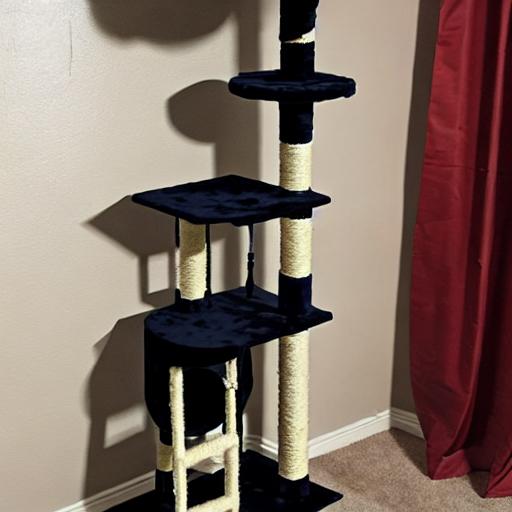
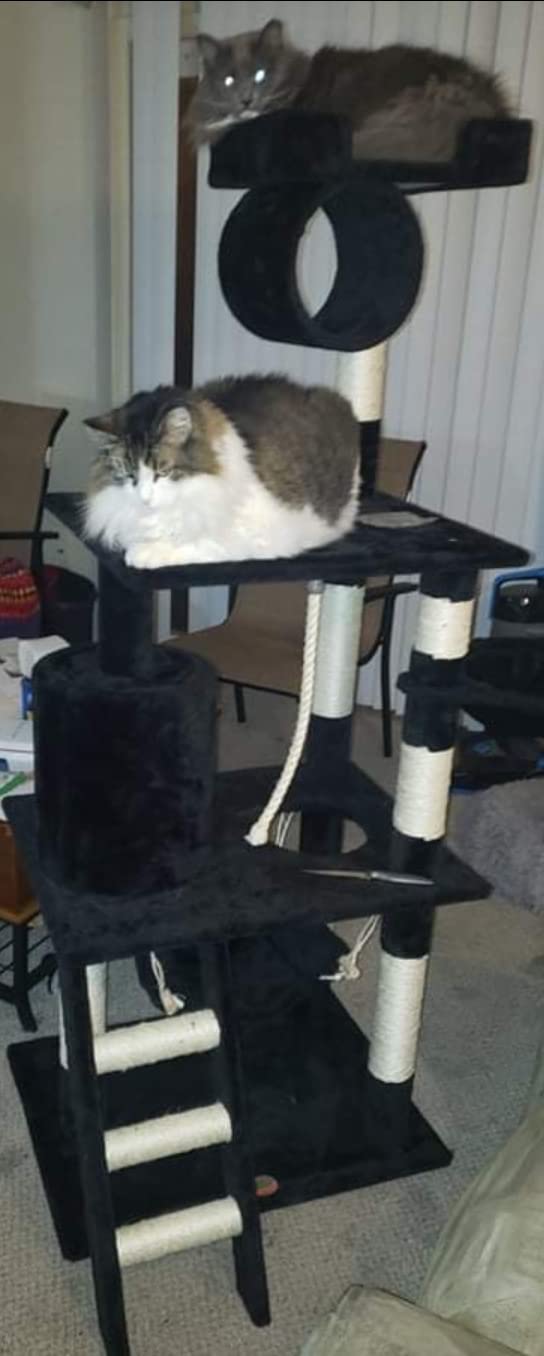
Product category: items_cat tree
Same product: no